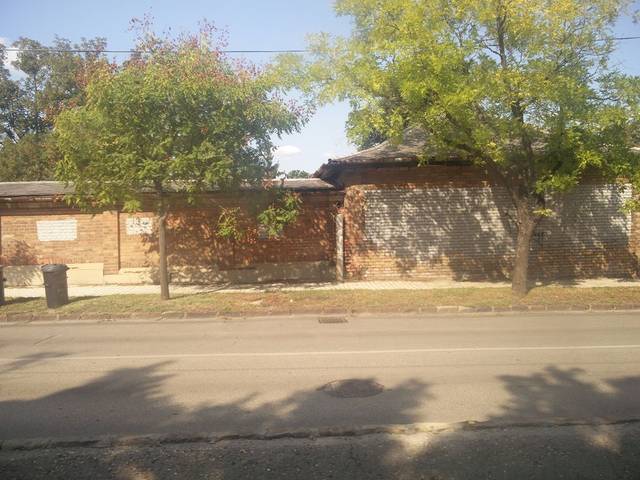
Region: Hungary
Coordinates: 47.482, 19.001